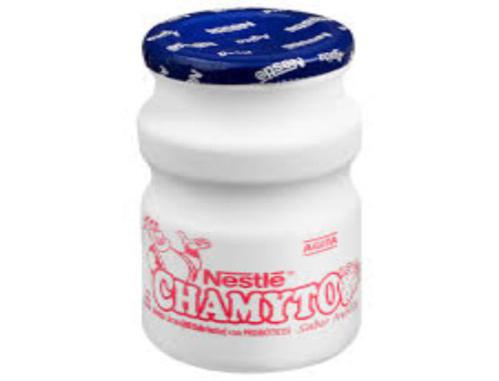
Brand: chamyto
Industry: Food